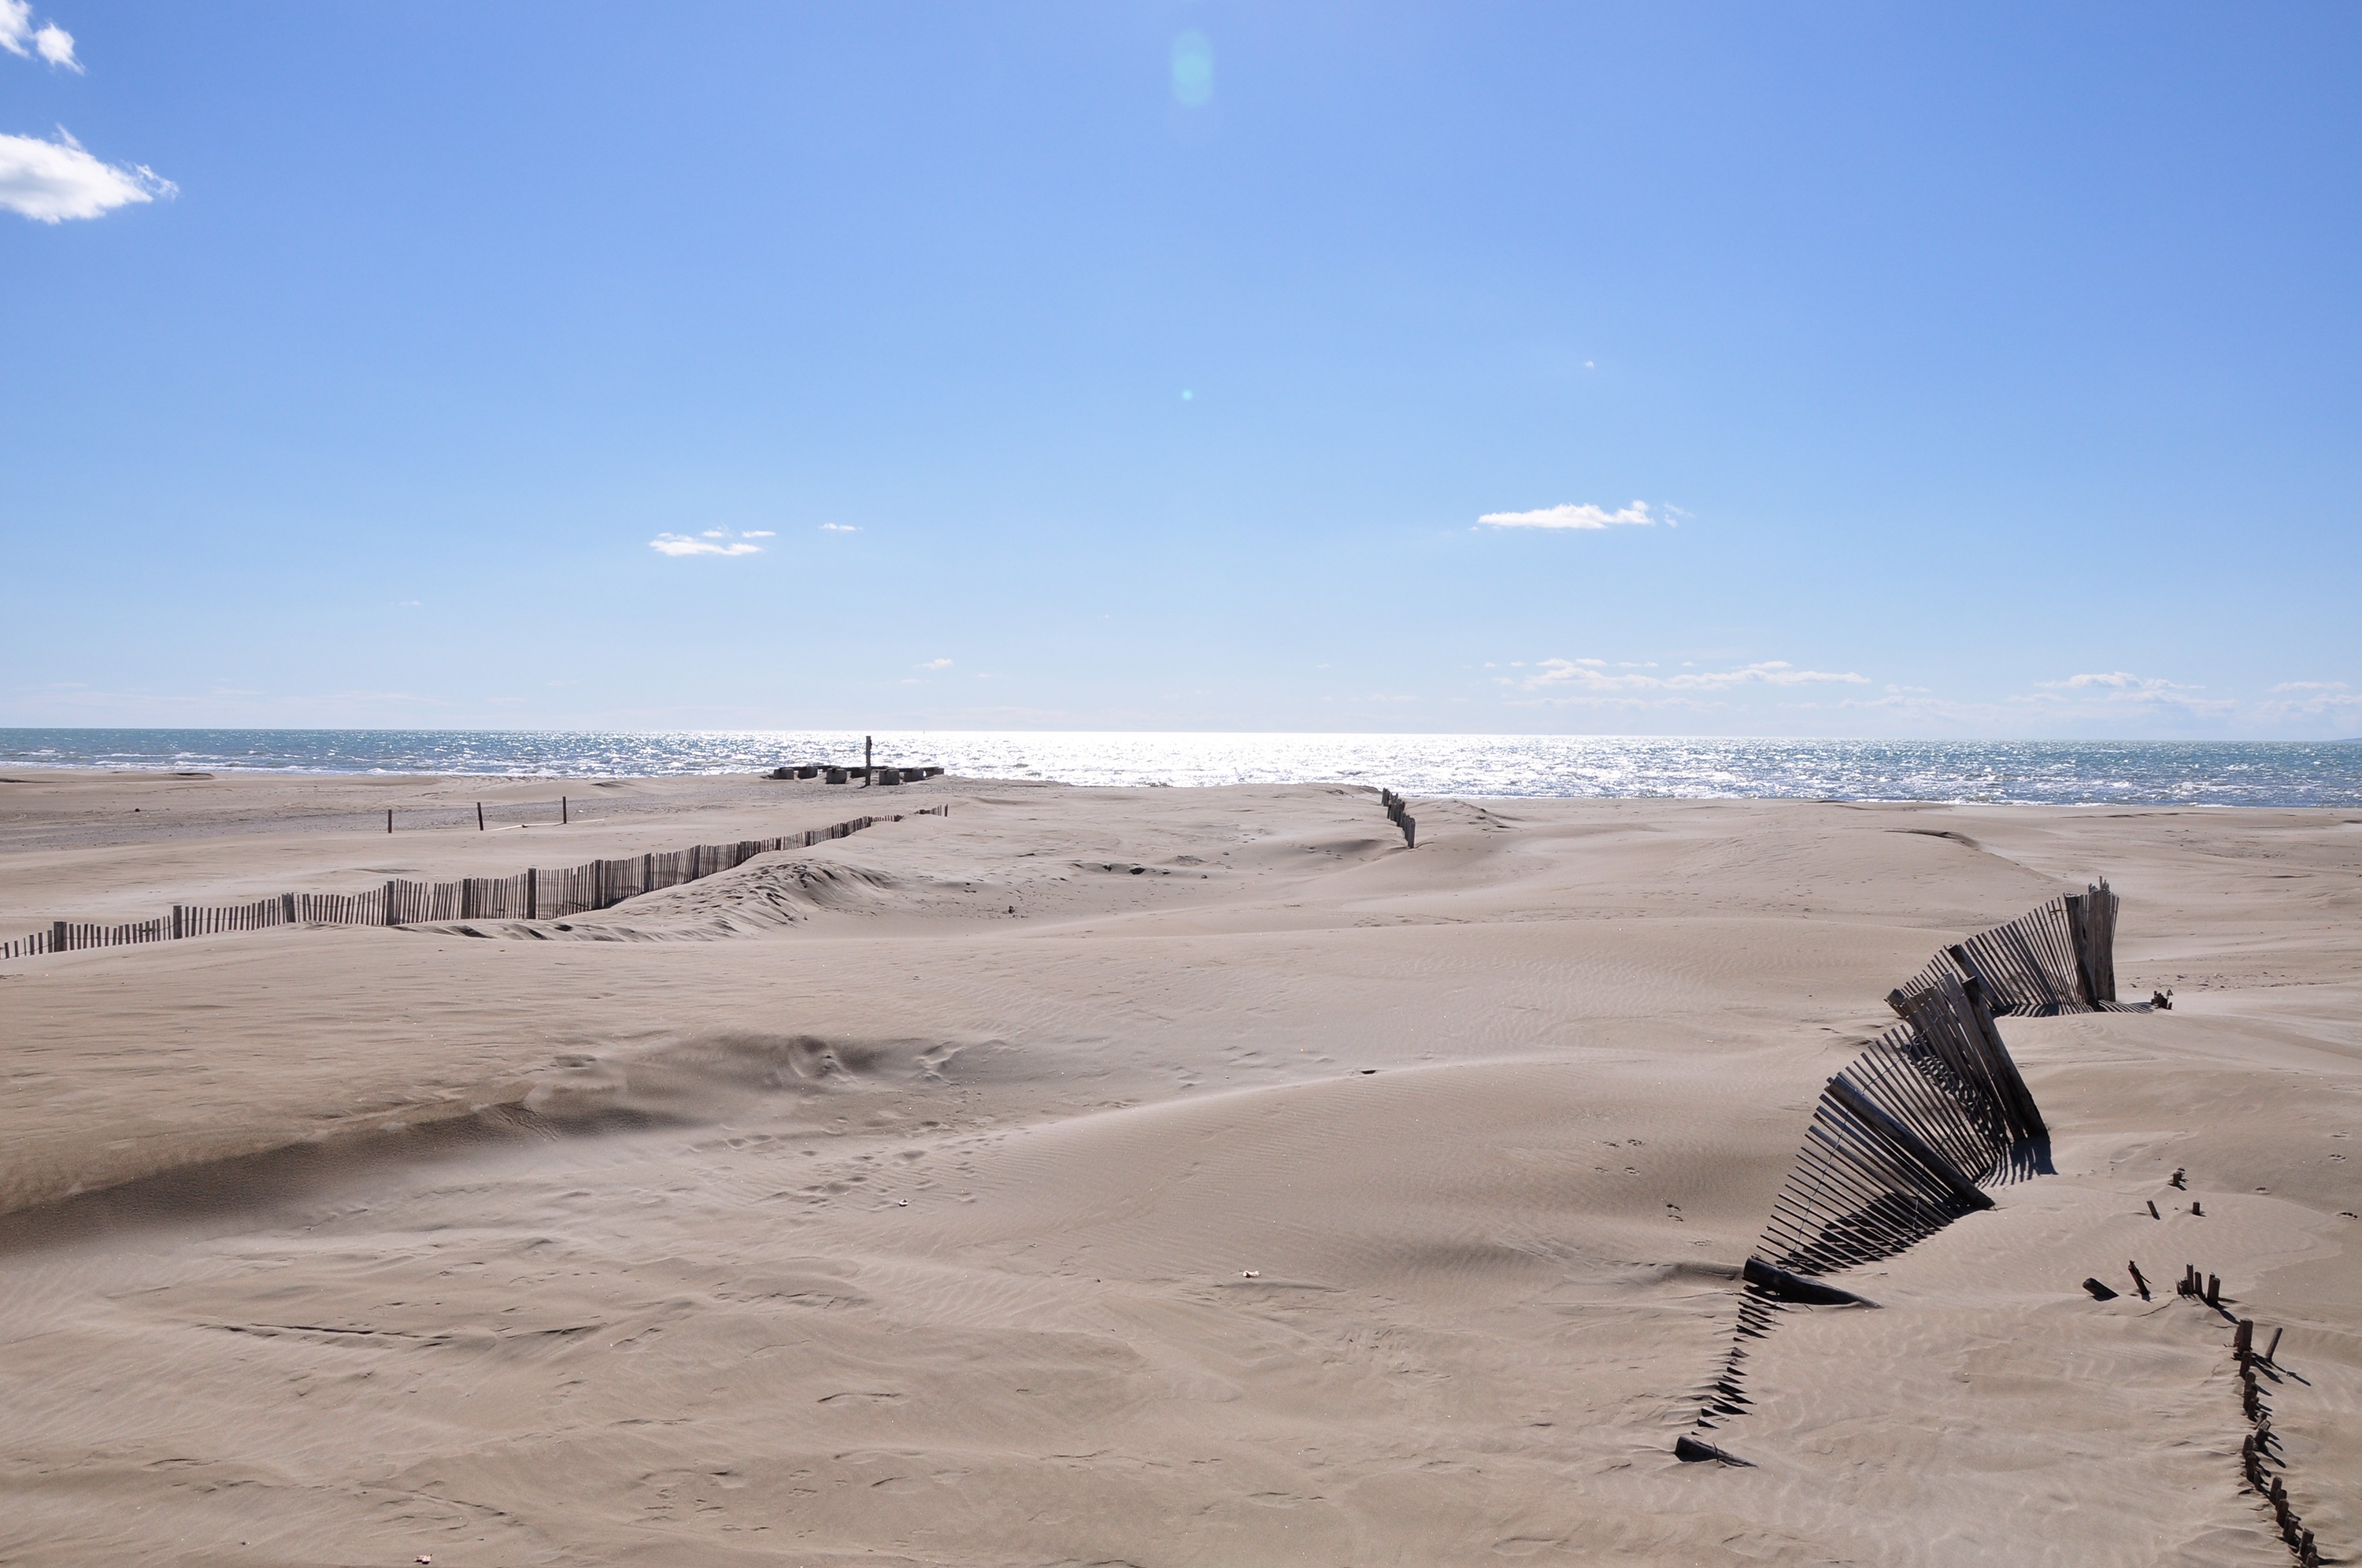
beach, sea, coast, water, sand, ocean, cloud, sky, sun, shore, wave, wind, france, mediterranean, material, body of water, habitat, cape, mudflat, natural environment, wind wave